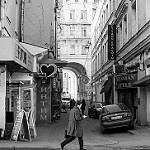
Label: street